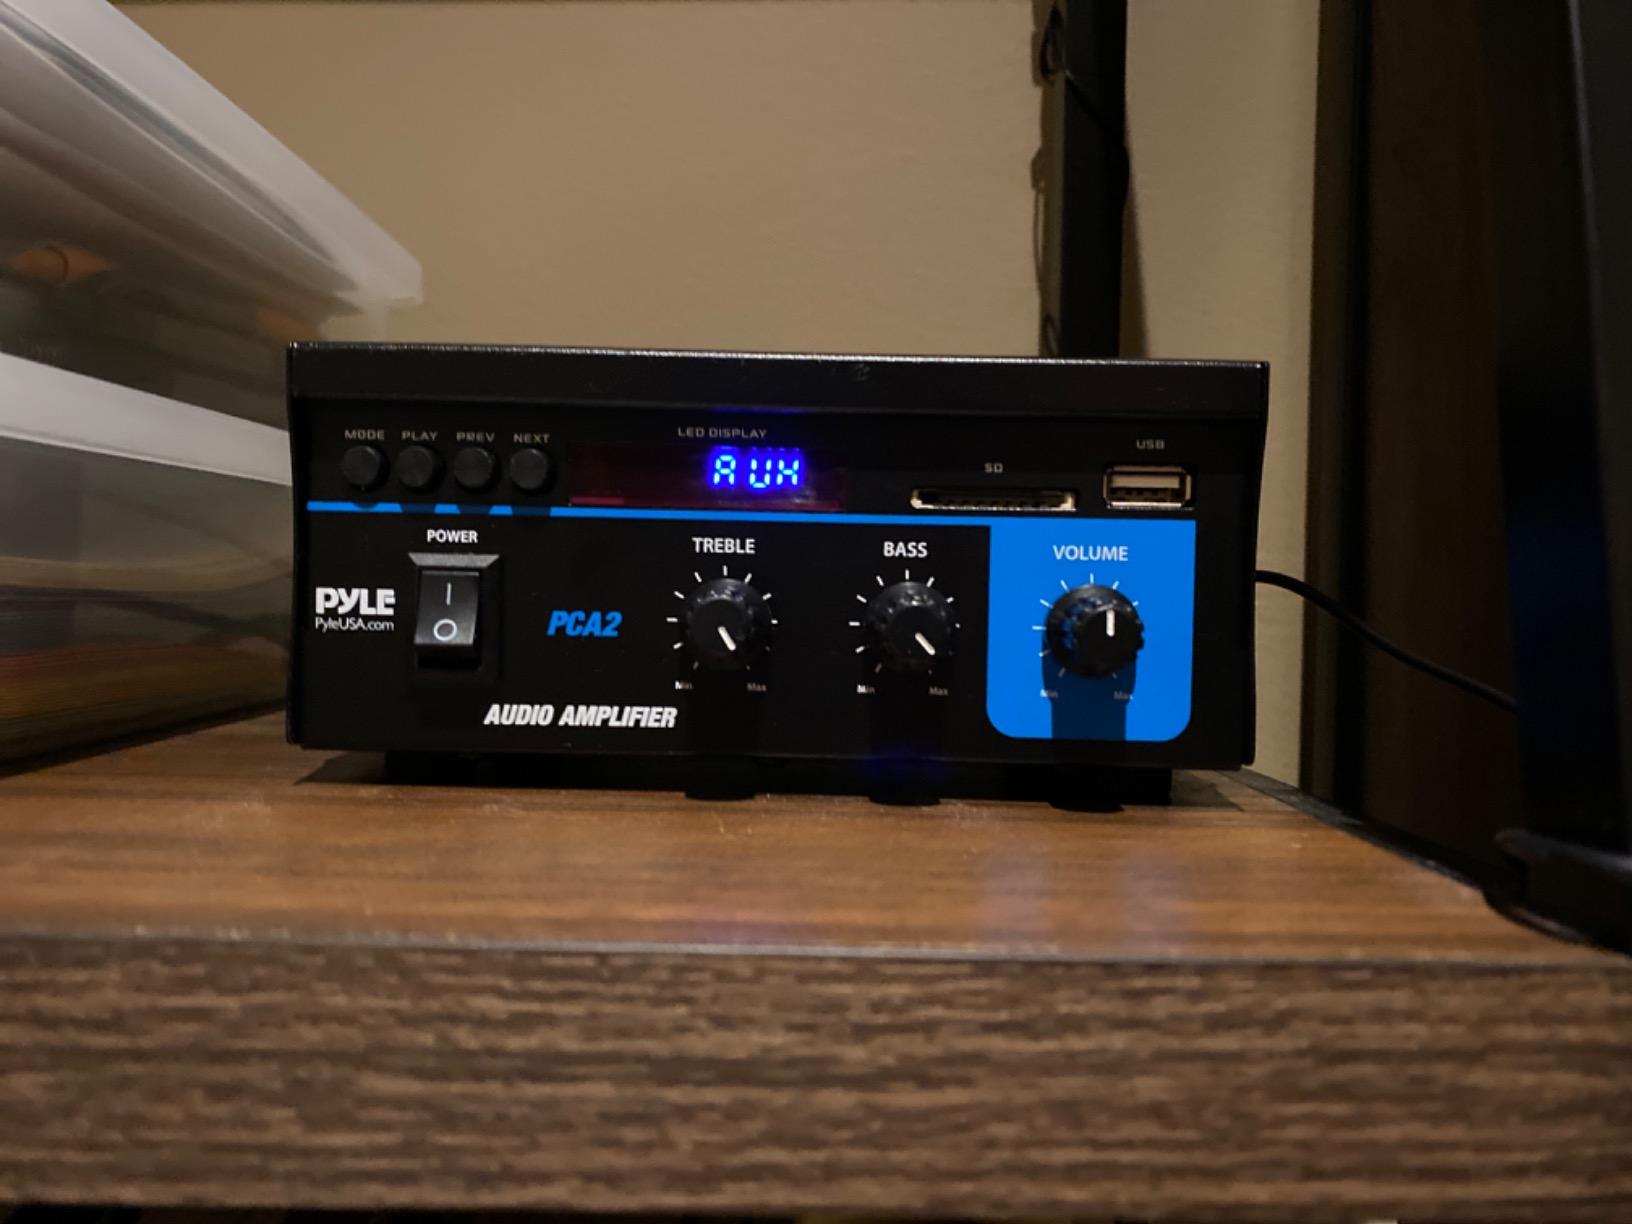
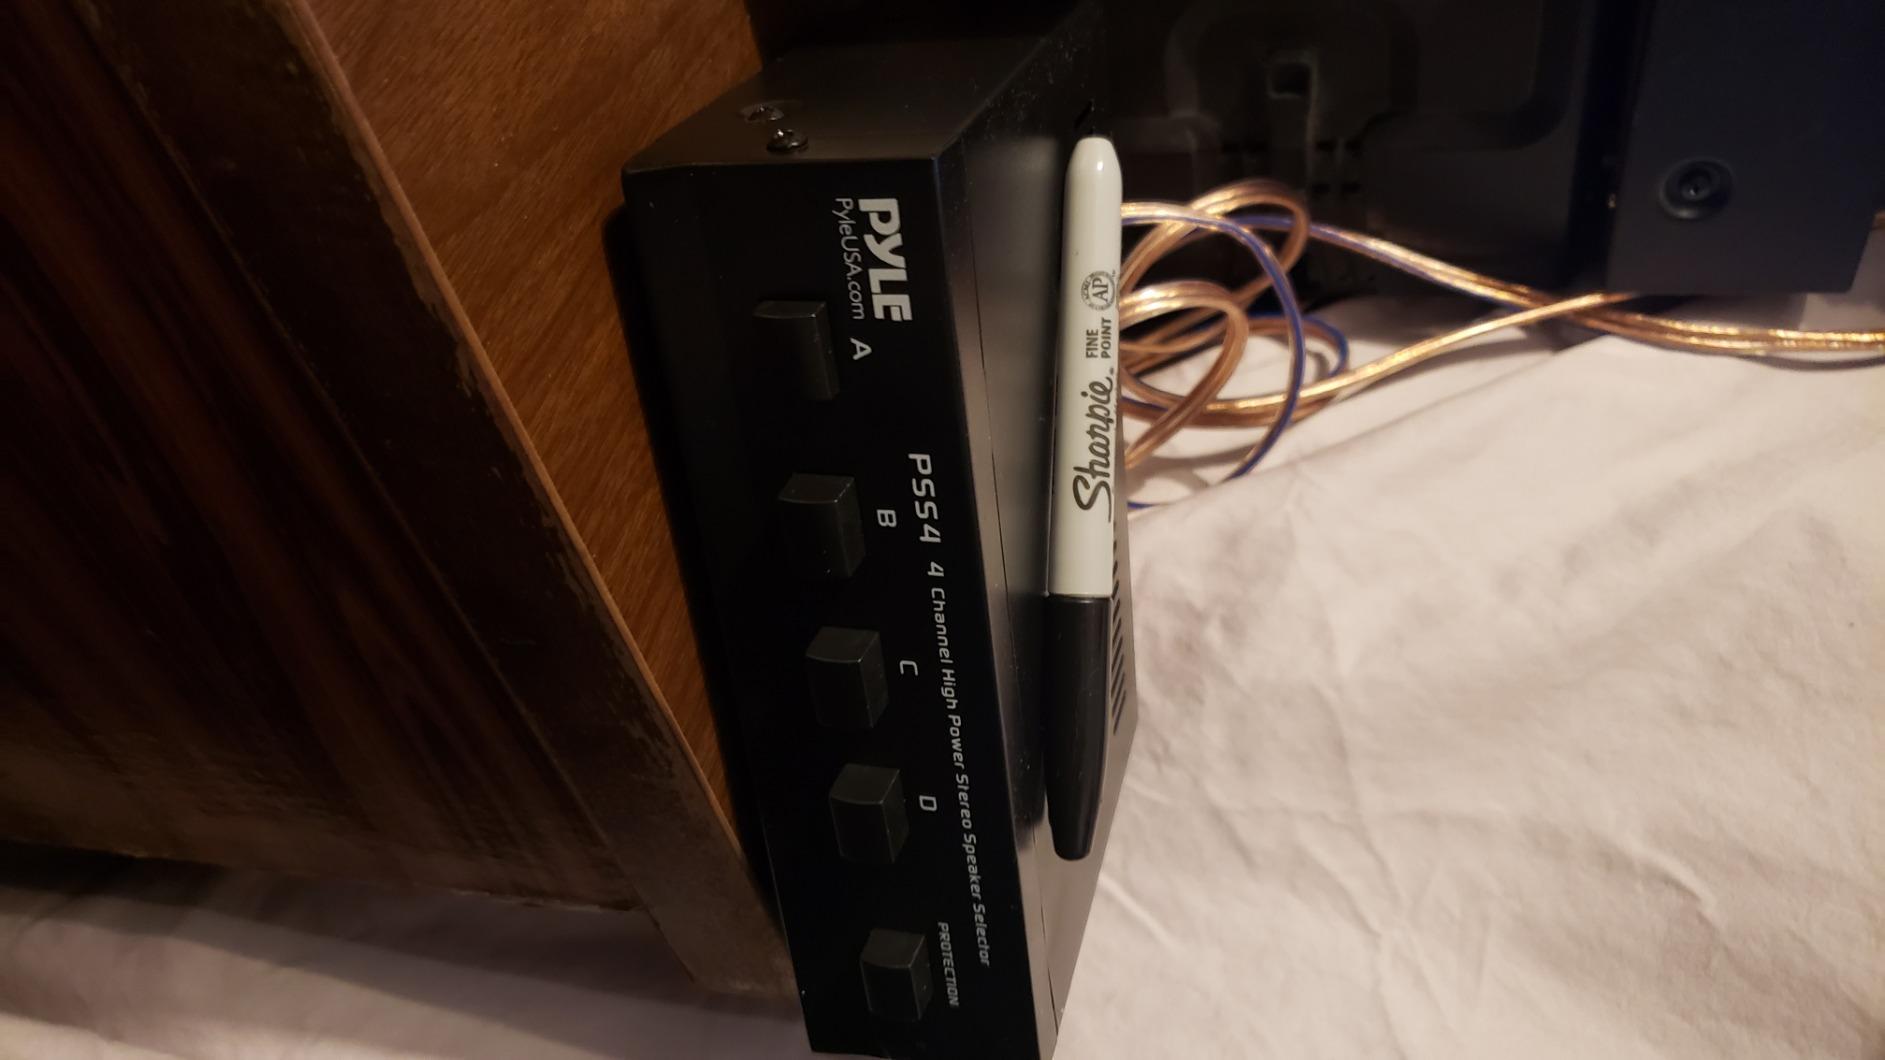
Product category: speaker
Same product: no